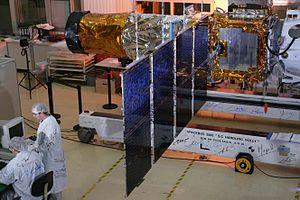
CoRoT est un télescope spatial destiné à l'étude de la structure interne des étoiles et à la recherche d'exoplanètes. Lancé le 27 décembre 2006, CoRoT est le premier télescope en orbite destiné à la recherche de planètes extrasolaires et notamment de planètes telluriques. Après 7 ans et demi de fonctionnement et de nombreuses découvertes, le satellite est désactivé le 17 juin 2014, ce qui signifie la fin de la mission.
Cette page présente une chronologie des événements qui se sont produits pendant l'année 2006 dans le domaine de l'astronautique.
L’Agence spatiale européenne, le plus souvent désignée par son sigle anglophone ESA, est une agence spatiale intergouvernementale coordonnant les projets spatiaux menés en commun par une vingtaine de pays européens. L'agence spatiale, qui par son budget est la troisième agence spatiale dans le monde après la NASA et l'Administration spatiale nationale chinoise, a été fondée le 31 mai 1975. Les activités de l'agence couvrent l'ensemble du domaine spatial : les sciences avec l'astrophysique, l'exploration du Système solaire, l'étude du Soleil et la physique fondamentale ; l'étude et l'observation de la Terre avec des satellites spécialisés ; le développement de lanceurs ; les vols habités à travers sa participation à la Station spatiale internationale et à Orion ; la navigation par satellite avec le programme Galileo ; les télécommunications spatiales pour lesquelles l'agence finance la mise au point de nouveaux concepts ; la recherche dans le domaine des technologies spatiales. L'ESA participe également à des programmes spatiaux initiés par d'autres agences spatiales.